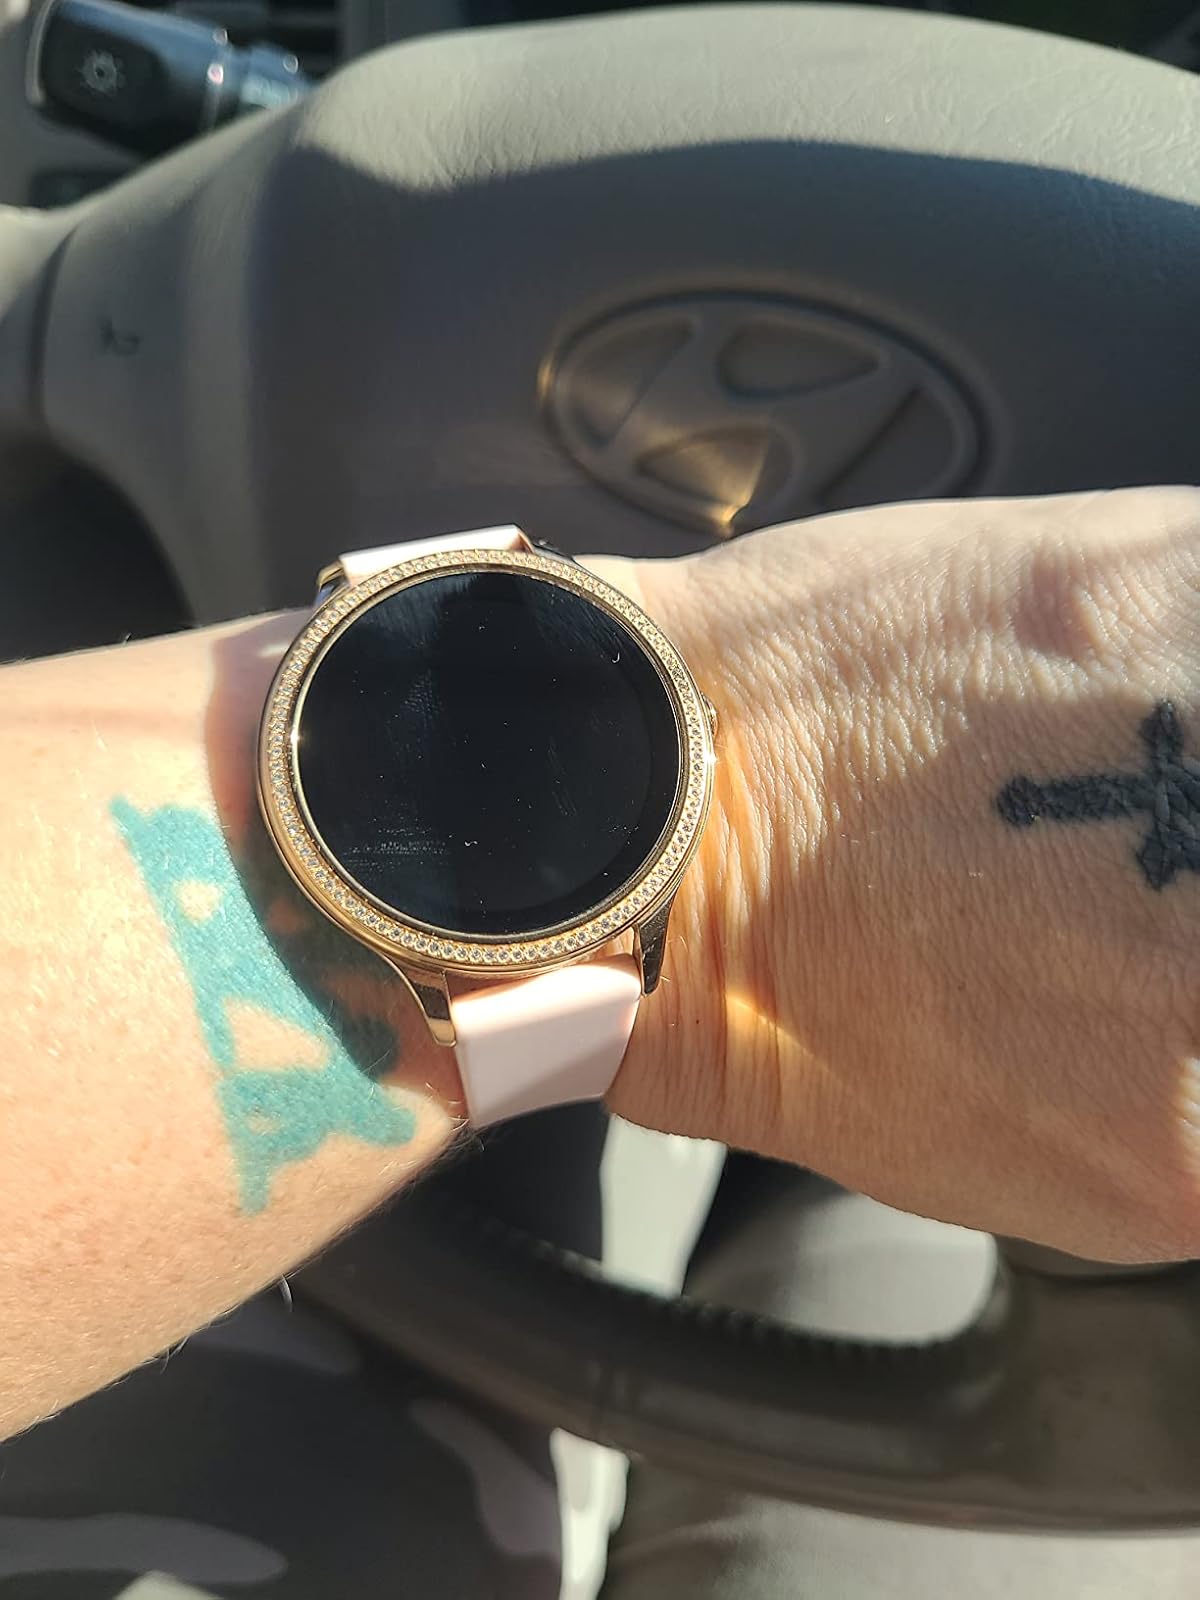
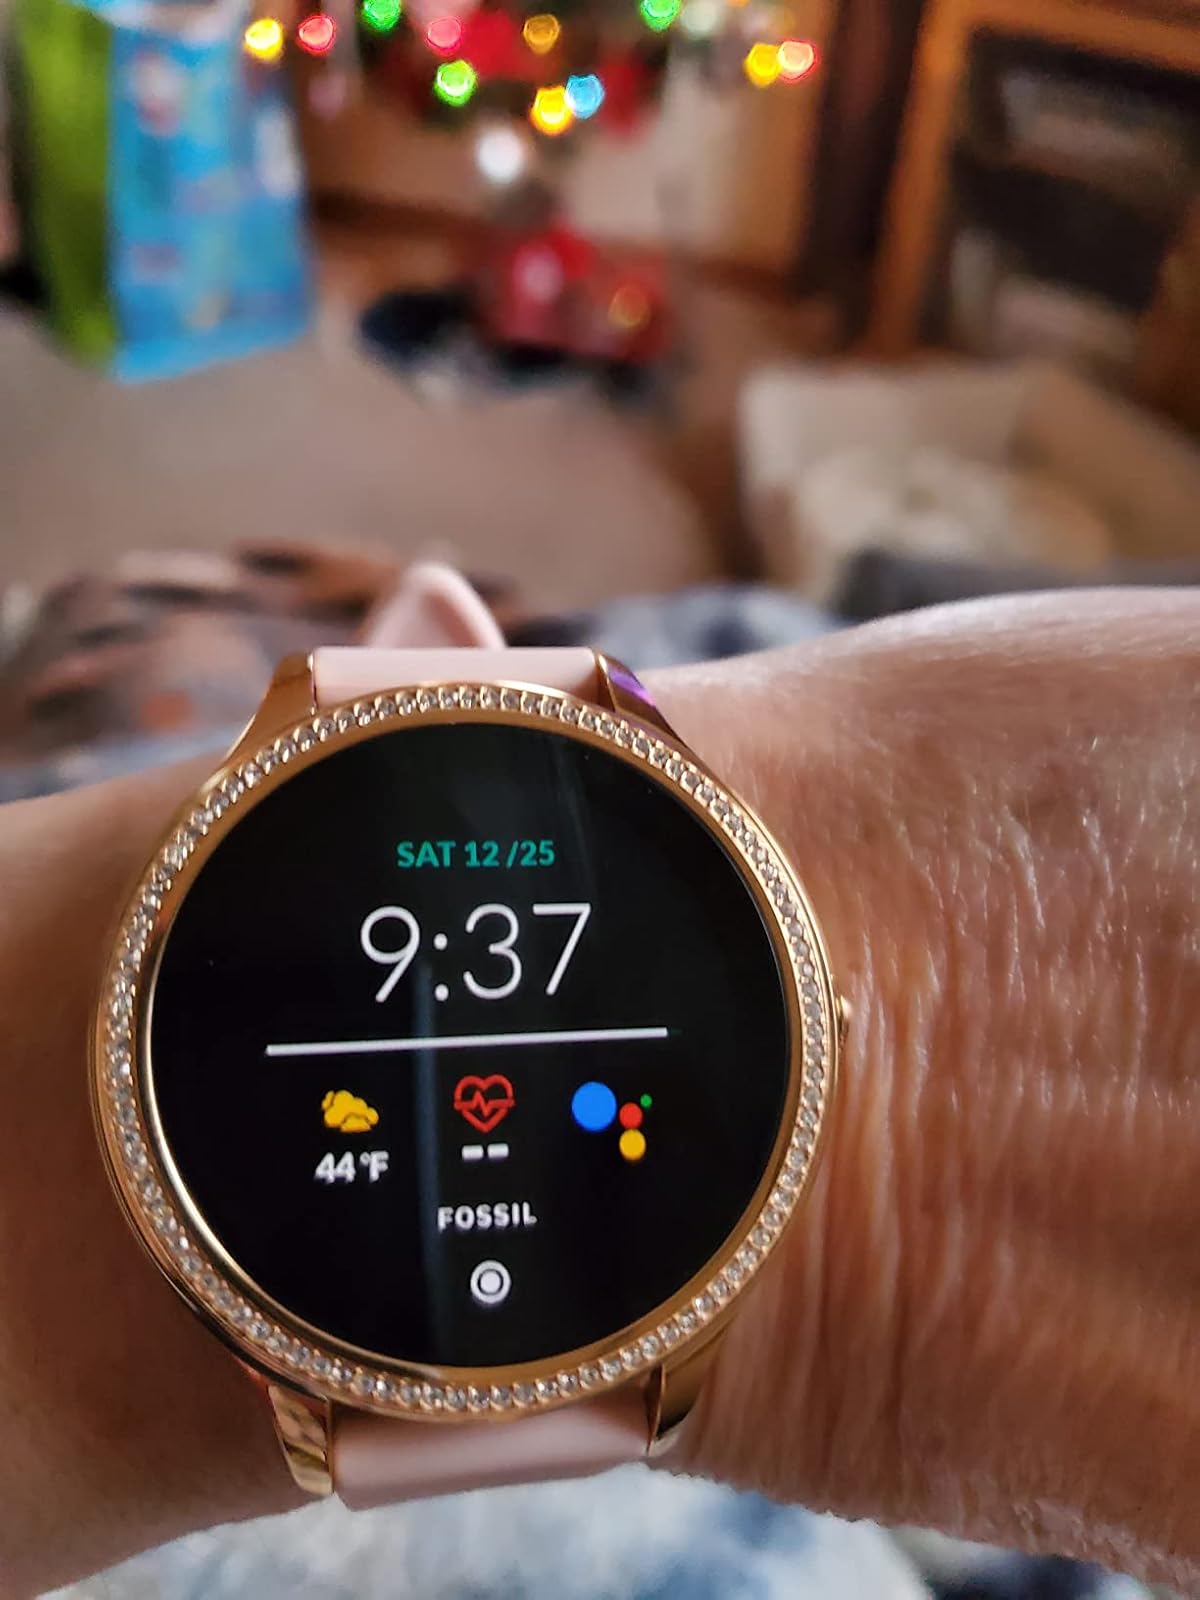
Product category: smartwatch
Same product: yes